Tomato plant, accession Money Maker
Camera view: tilt-top (135 deg); turntable rotation: 240 degrees
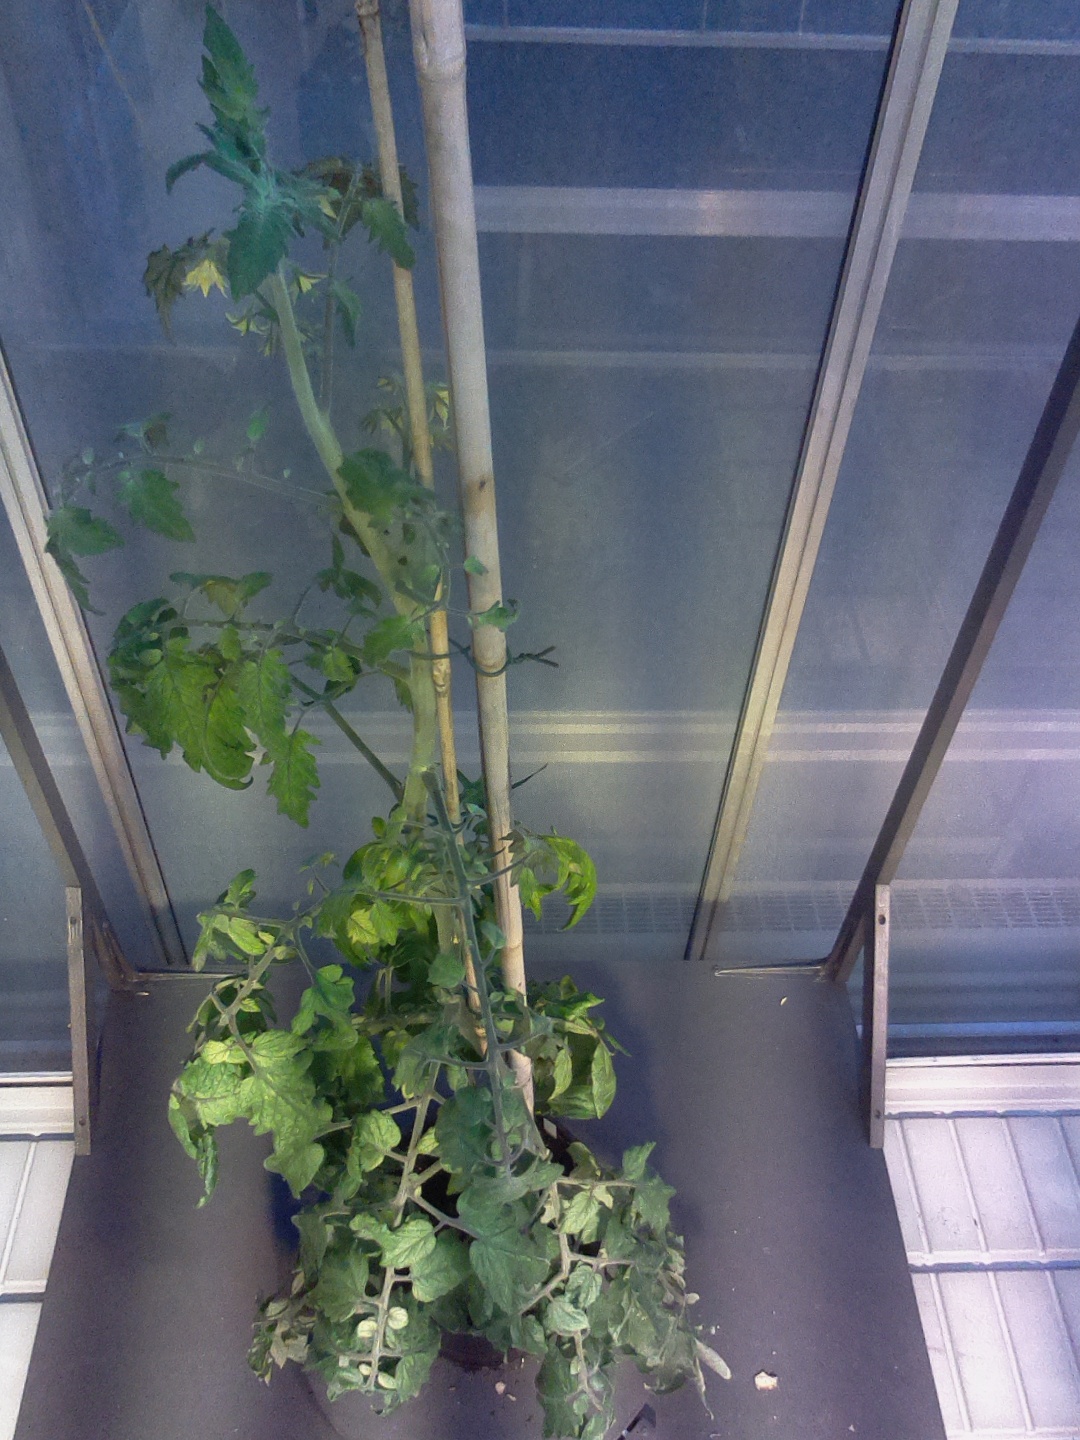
BBCH growth stage 72: 20%-30% of final fruit size